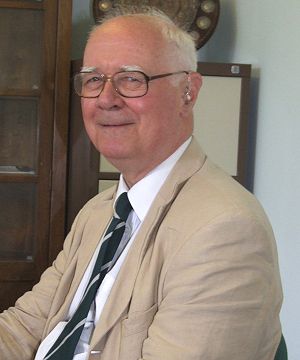
John Polkinghorne
John Charlton Polkinghorne KBE FRS er en engelsk teoretisk fysiker, teolog, forfatter og anglikansk præst. Han er en fremtrædende og førende stemme, der taler om forholdet mellem videnskab og religion.